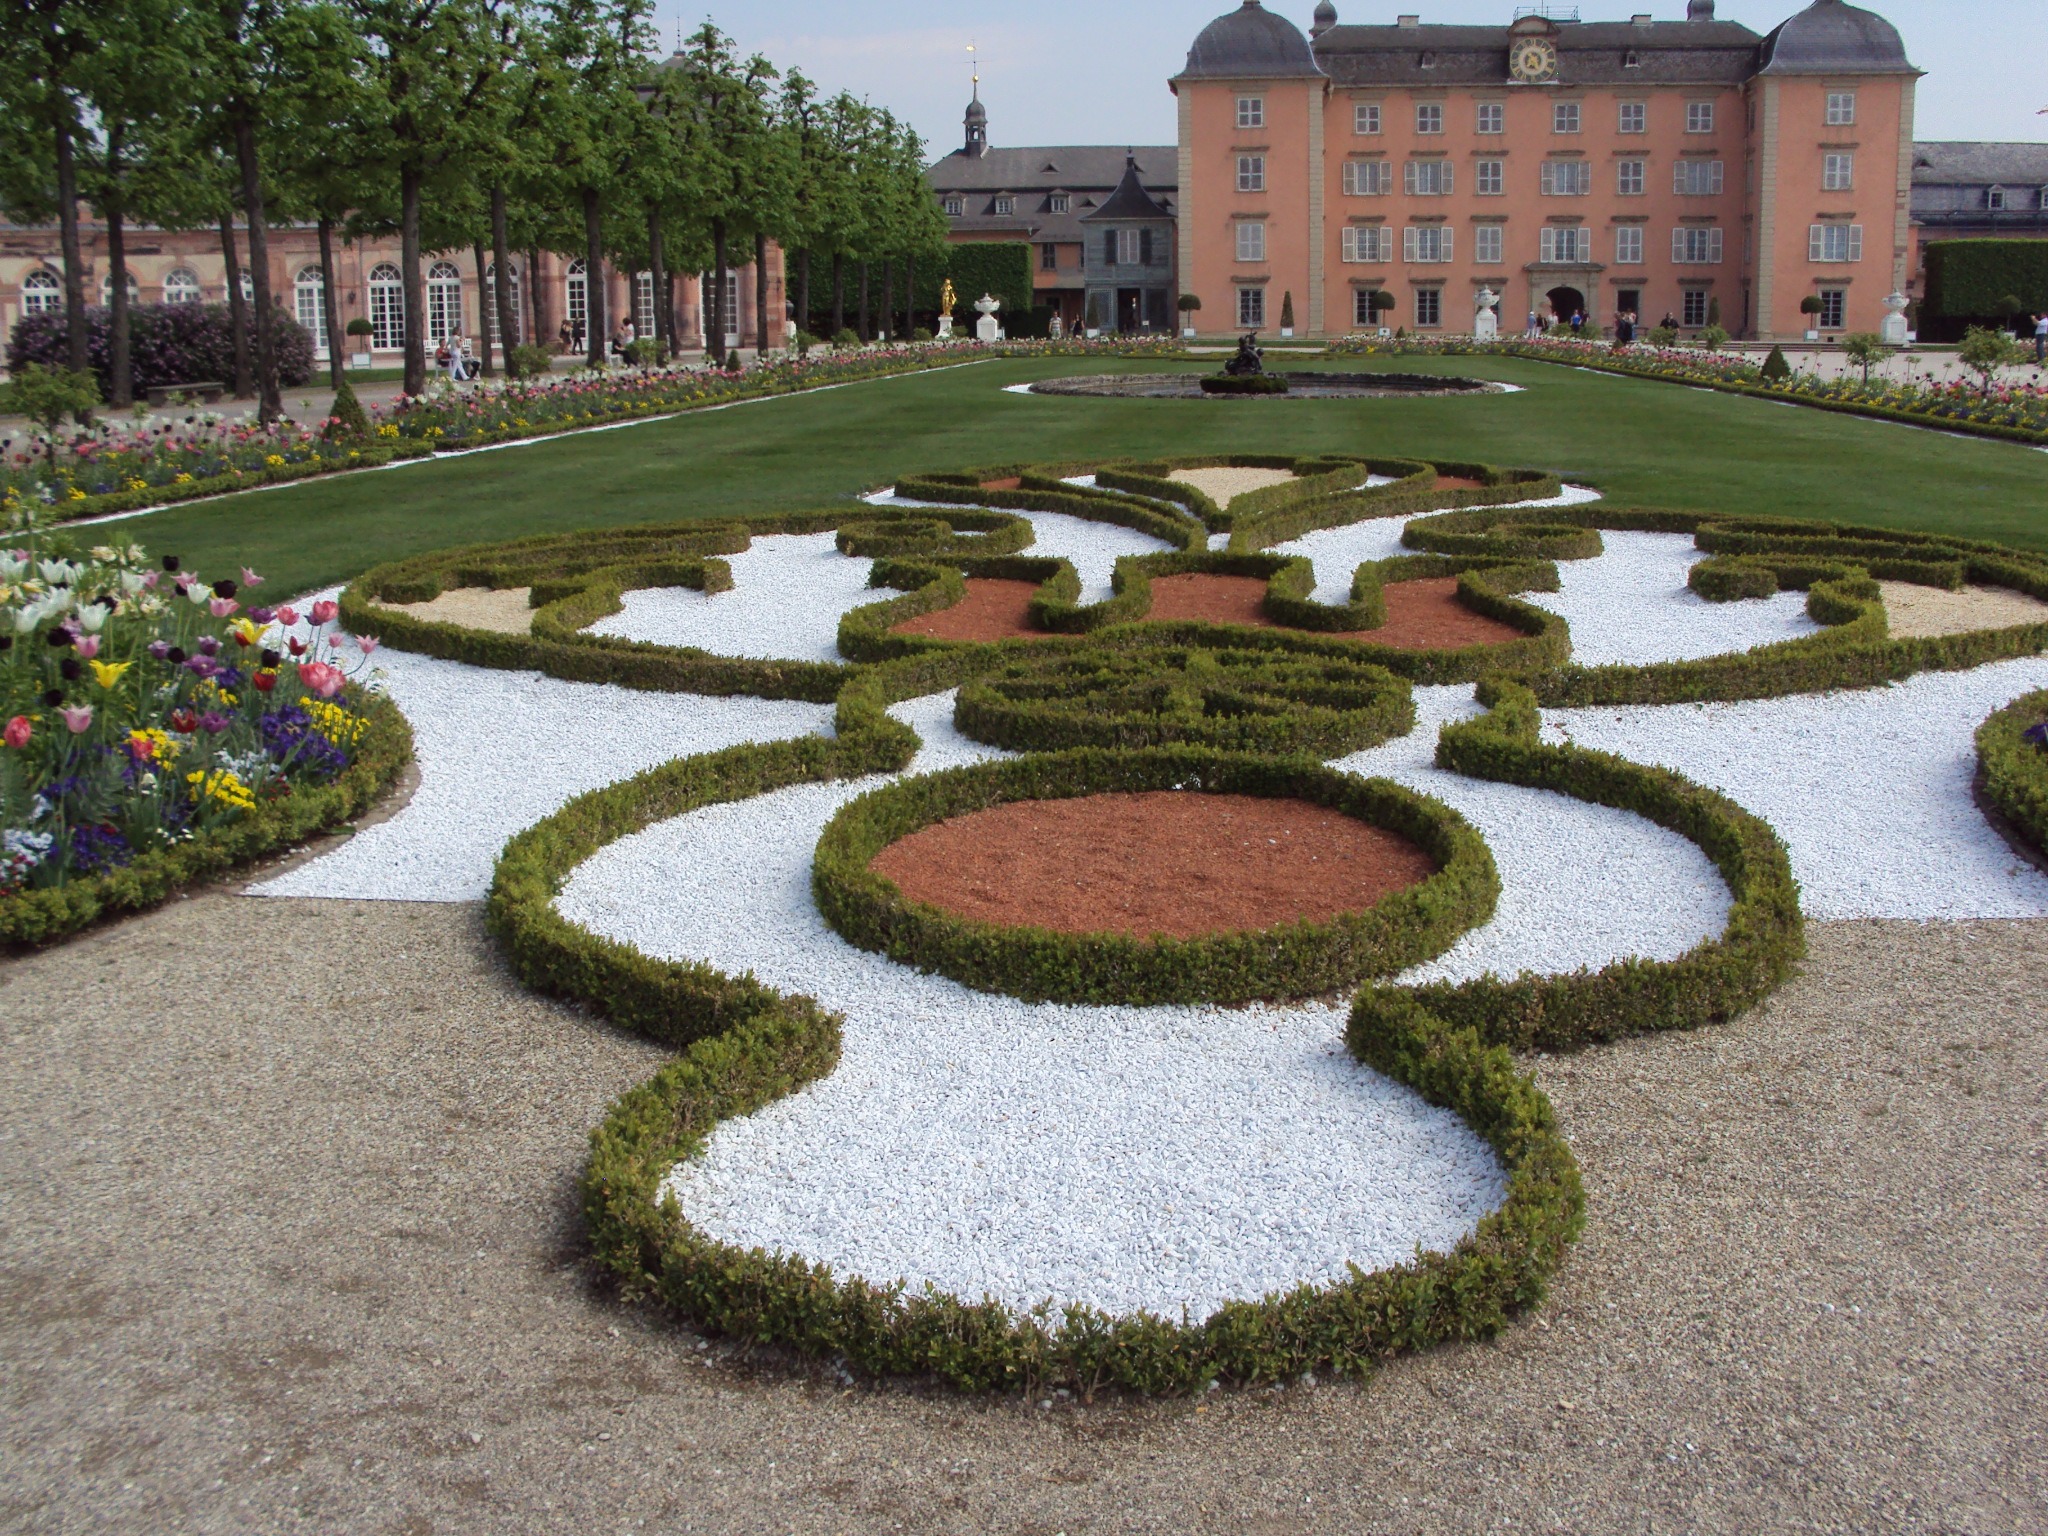
grass, lawn, walkway, castle, garden, landscaping, estate, yard, schlossgarten, flooring, road surface, schwetzingen, outdoor structure, landscape architect